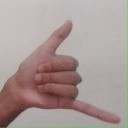
अक्षर: द